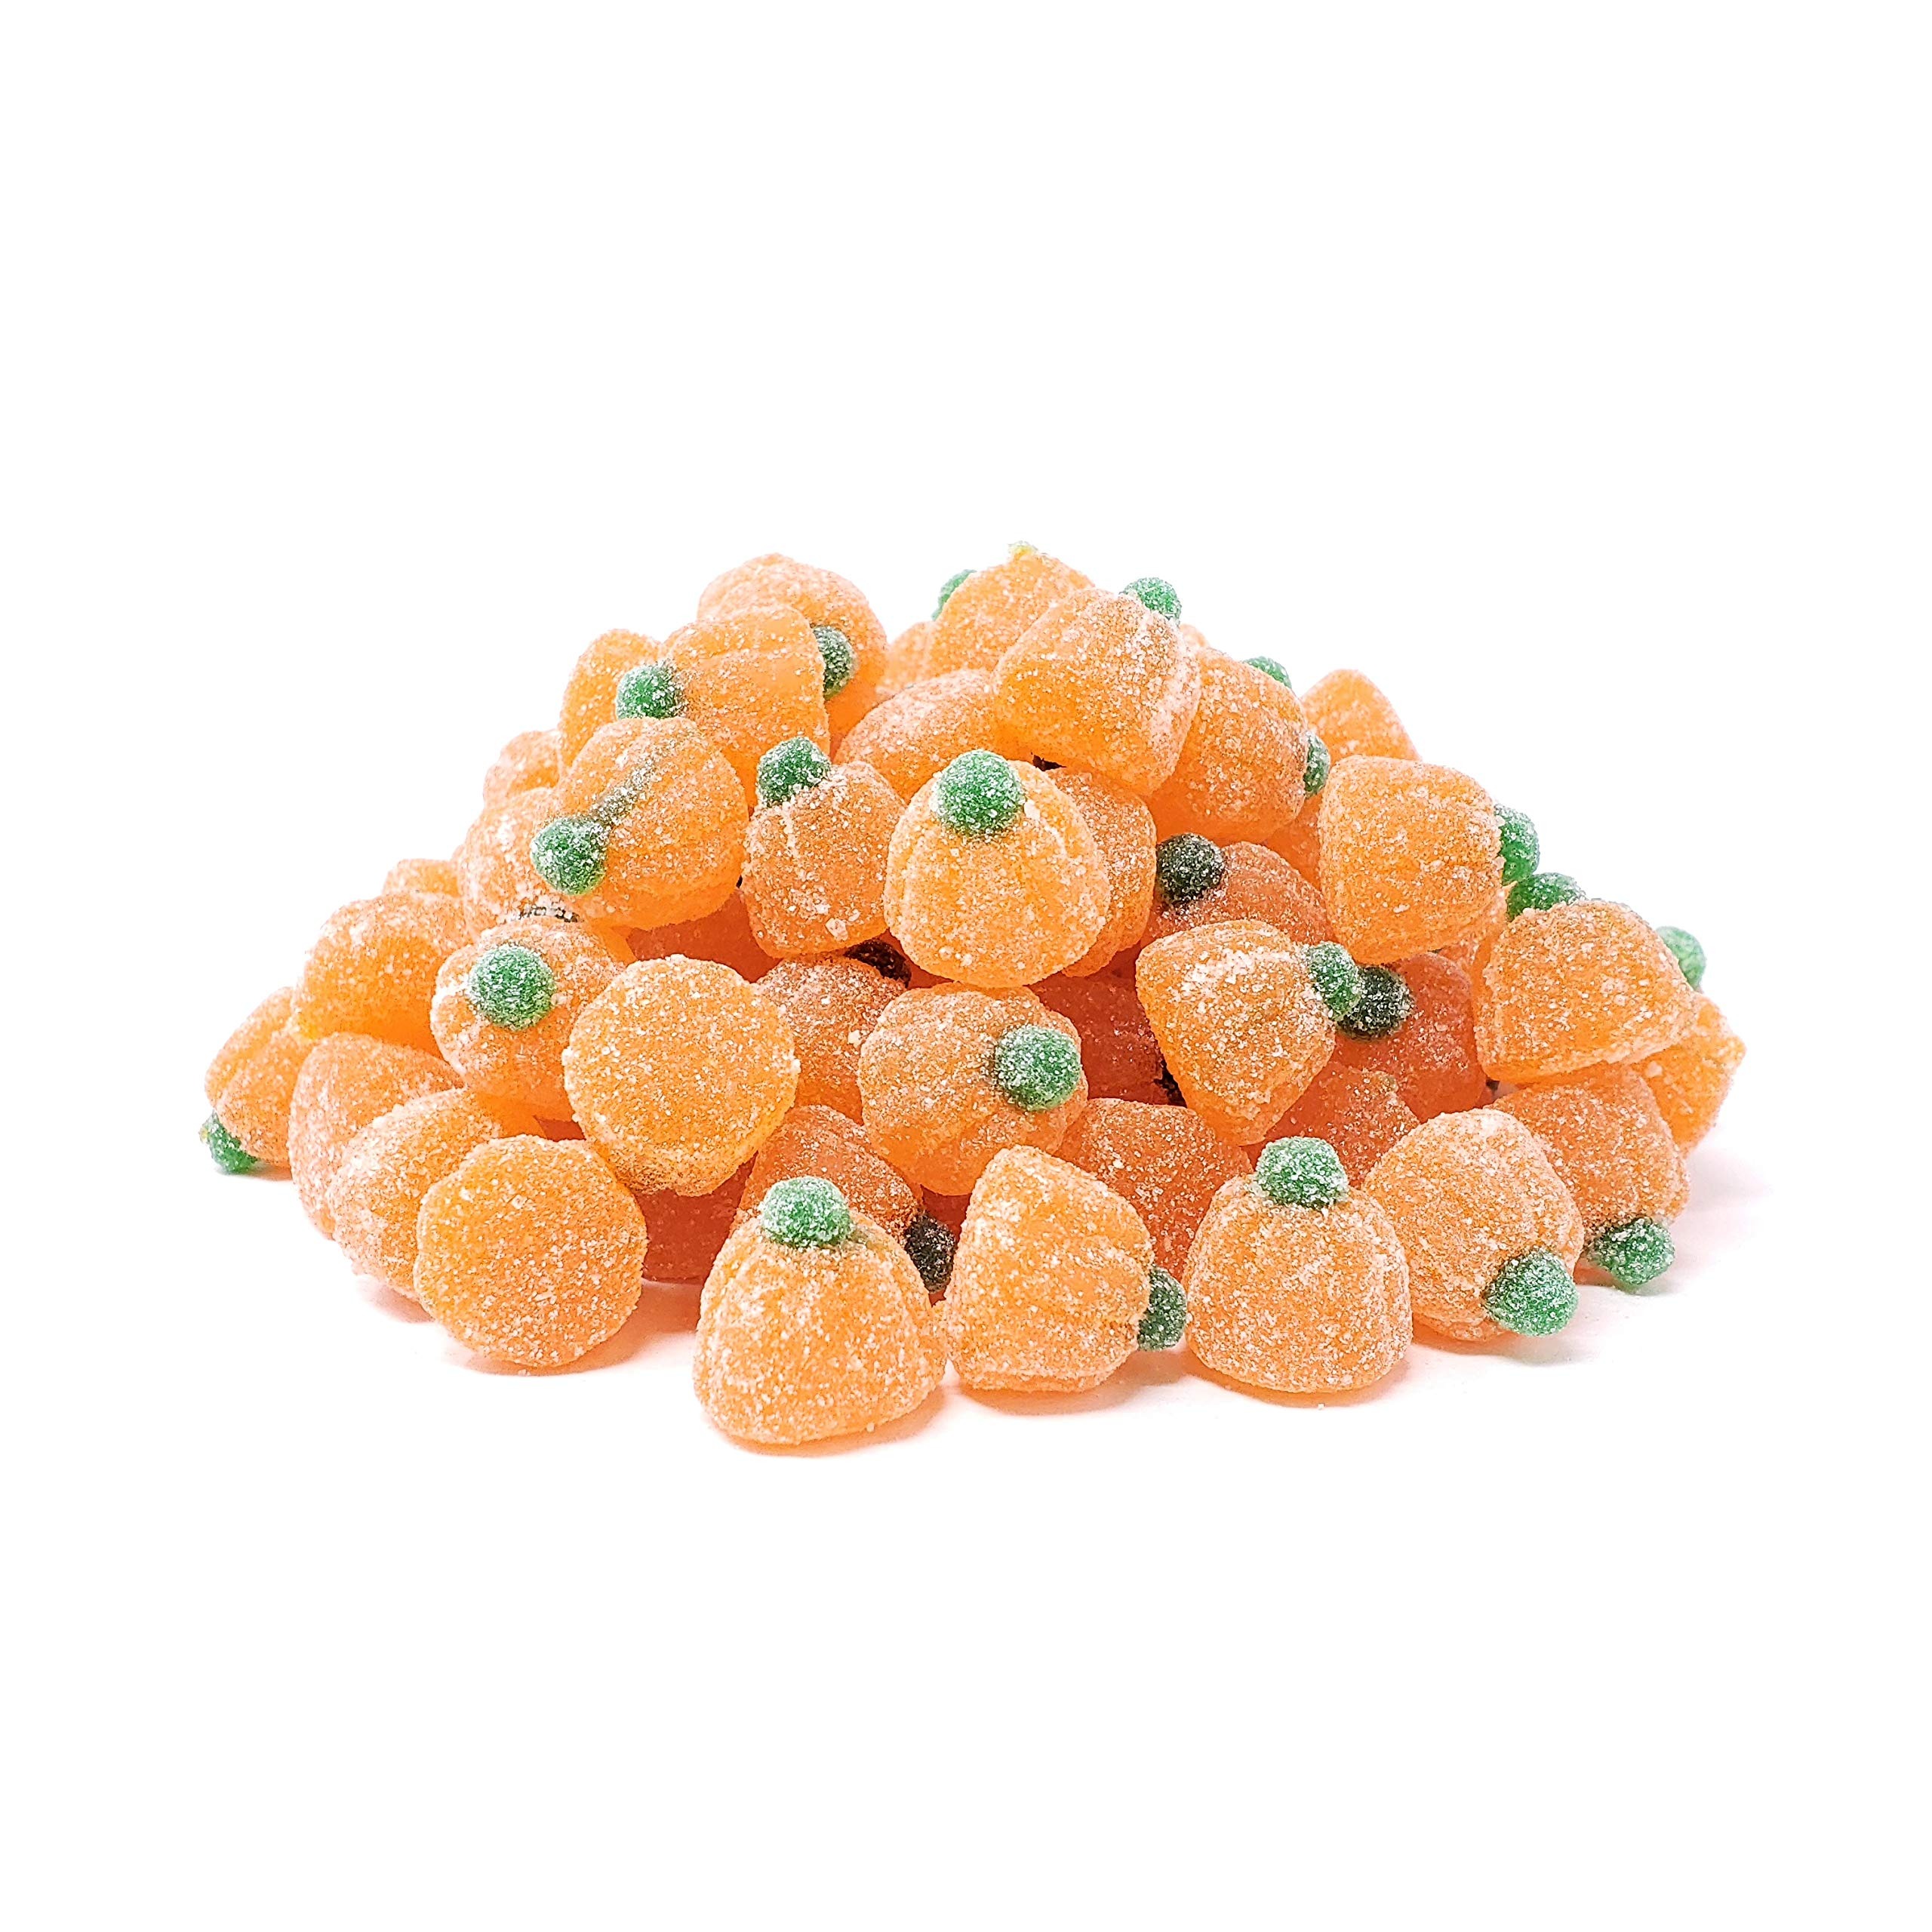
Item Name: Candy Retailer Fall Jelly Pumpkins 2 lbs
Bullet Point 1: Great to display during the fall season. These jelly pumpkins are soft, sugar sanded, and bursting with tons of orange flavor.
Bullet Point 2: Halloween candy is a must and these taste great!
Bullet Point 3: Delivered in a Candy Retailer Sealed and Resealable Stand Up Pouch With Ingredients, Nutrition, and Expiration Dated Label.
Bullet Point 4: Packaged in the USA by Candy Retailer.
Product Description: Great to display during the fall season. These jelly pumpkins are soft, sugar sanded, and bursting with tons of orange flavor. Jelly Pumpkins are a perfect fall treat to share with friends and family. Halloween candy is a must and these taste great! Delivered in a Candy Retailer Sealed and Resealable Stand Up Pouch With Ingredients, Nutrition, and Expiration Dated Label. Packaged in the USA by Candy Retailer.
Value: 32.0
Unit: Ounce

Price: 15.95